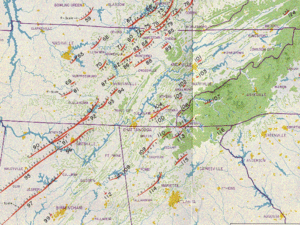
Carte des trajectoires des tornades durant le Super Outbreak des 3 et 4 avril 1974.
Le Super Outbreak était l'éruption de tornades la plus importante jamais enregistrée en 24 heures aux États-Unis avant 2011. Du 3 au 4 avril 1974, 148 tornades frappèrent treize États ainsi que l'extrême Sud-Ouest de l'Ontario au Canada, sur 1 440 km² de territoire, la plus grande partie se trouvant entre le Michigan et l'Alabama. Une de ces tornades a été reclassée en 1981 comme micro-rafale ce qui en laissait 147.